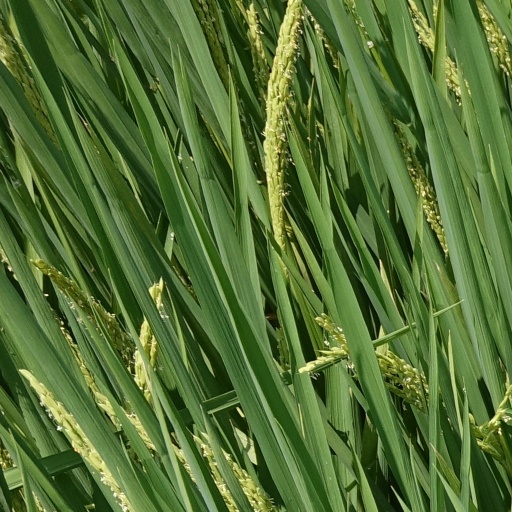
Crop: rice